Mike Sojourner

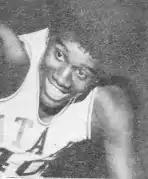

Michael Sojourner (born October 16, 1953) is a retired American professional basketball player born in Germantown, Pennsylvania.